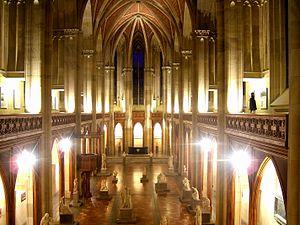
L'église de Friedrichswerder est un édifice néogothique de Berlin situé sur la Schinkelplatz, à côté de l'emplacement de l'académie d'architecture qui avait été bâtie également par Karl Friedrich Schinkel. C'était une église simultanée qui accueillait jusqu'en 1872 le culte luthérien-évangélique et le culte réformé français, puis le culte de l'église unie, jusqu'à la Seconde Guerre mondiale. Elle abrite désormais le Schinkel-Museum faisant partie des Musées d'État de Berlin.